Shawnee, Oklahoma

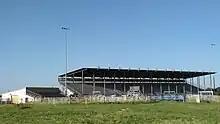
The Heart of Oklahoma Exposition Center's main pavilion

In 1907 Oklahoma was admitted as a state and 8,024 people voted that the county seat be moved to Shawnee while 5,027 wanted it to remain in Tecumseh. The case was appealed and the higher courts decided bribery might have figured into the election since Shawnee had offered use of property in Woodland Park as a site for the county court house. In 1911, the people of Pottawatomie County again voted to keep the county seat at Tecumseh, by a vote of 7,749 to 5,927.